History of Guinea-Bissau

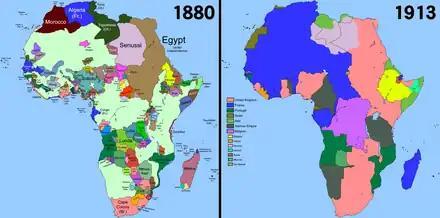
Africa in 1880 and 1913

Until the late 1800s, Portuguese control of their colony outside the forts and trading posts was illusory. African rulers held power in the countryside, and frequent attacks on, and assassinations of, the Portuguese marked the middle decades of the century. Guinea-Bissau began experiencing increased European colonial competition during the 1860s. The dispute over the status of Bolama was resolved in Portugal's favor with mediation by U.S. President Ulysses S. Grant in 1870, but French encroachment on Portuguese claims continued. In 1886, the Casamance region of present-day Senegal was ceded to France.\